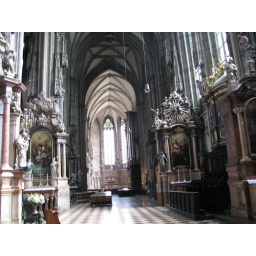
The verticals are generally repeated in the treatment of the windows and wall surfaces